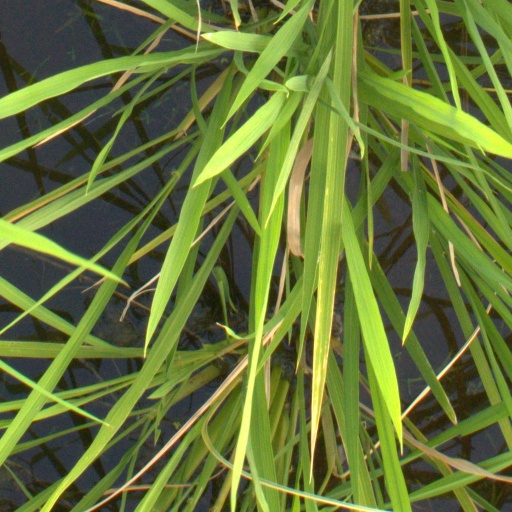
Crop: rice